Les Loges, Seine-Maritime

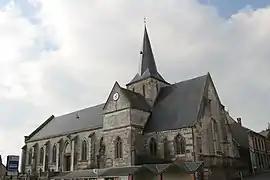
The church in Les Loges

Les Loges is a commune in the Seine-Maritime department in the Normandy region in northern France.